Central Arcade, Wrexham

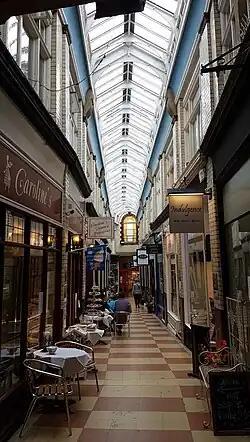
The arcade, looking towards the Wrexham Butcher's Market

The Central Arcade, historically known as the Hope Street Arcade or Wrexham Arcade, is a shopping arcade in Wrexham city centre, Wales. Connecting Wrexham's Hope Street to the Butcher's Market, it was built in 1891.